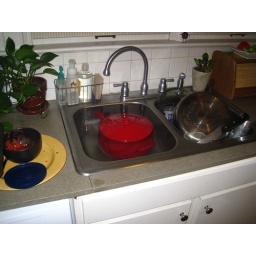
Soaking A Piral Pot in water in the sink (2)